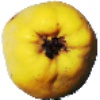
Label: quince